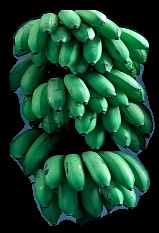
Variety: rasbale
Grade: grade2